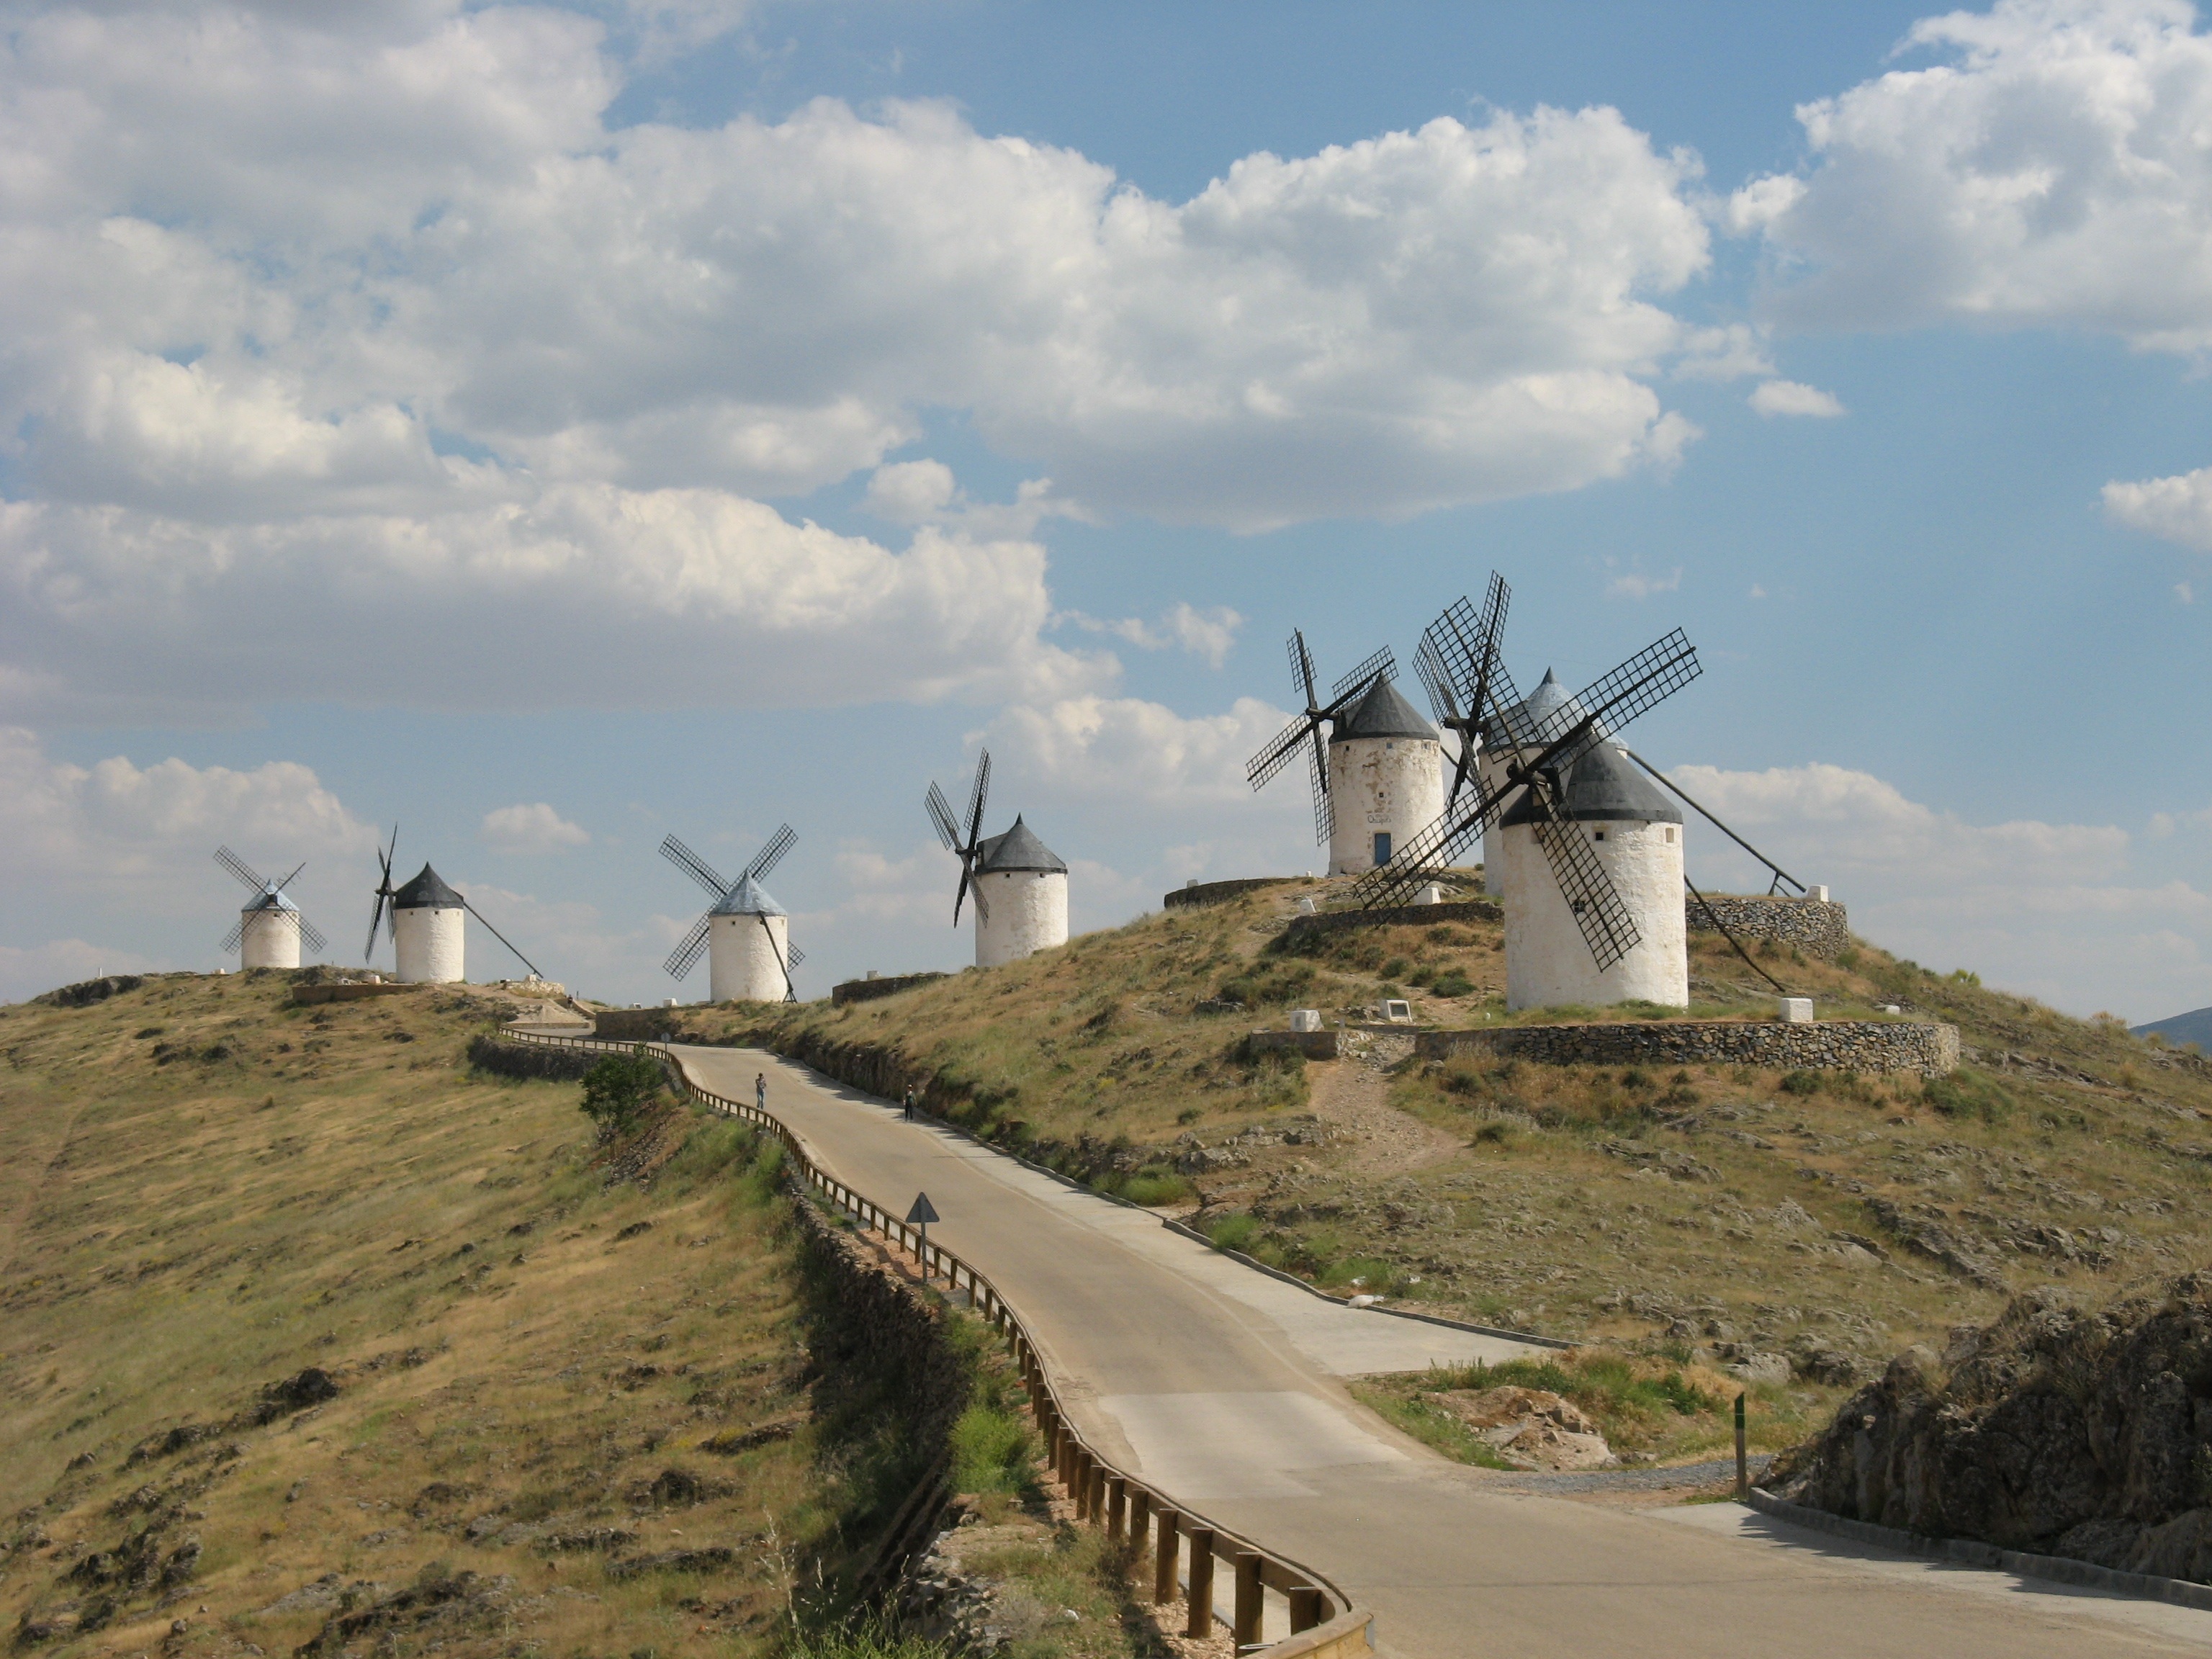
landscape, sea, coast, outdoor, mountain, cloud, architecture, hill, windmill, wind, building, mountain range, summer, village, europe, tower, castle, fortification, tourism, route, medieval, spain, mill, castilla, windmills, toledo, mil, rural area, cervantes, don quixote, locations, quixote, consuegra, old landmark, province mediterranean, l rura, l turning